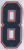
Number: 8